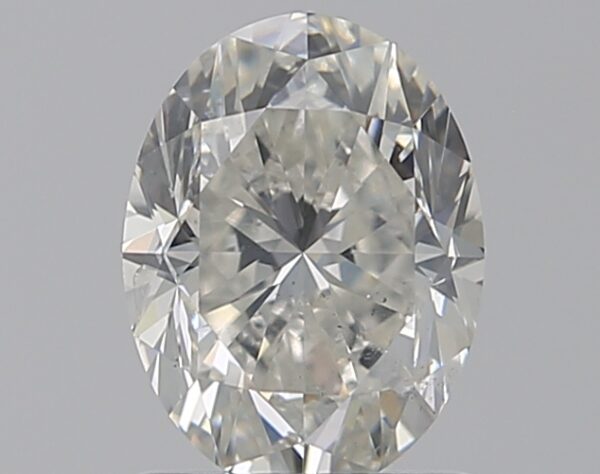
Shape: oval
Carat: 1.2
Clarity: SI2
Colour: H
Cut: GD
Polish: EX
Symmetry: VG
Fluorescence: F
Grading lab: GIA
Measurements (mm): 7.62 x 5.76 x 3.95